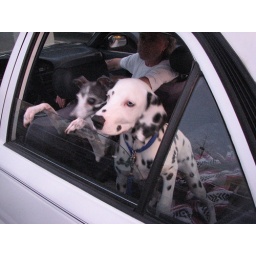
Louie, Vinny, and Romeo waiting in the car for the pizza 4 1/2 months old 3/24/07